Gruyères

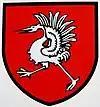
The heraldic representation of the crane (French: "grue"), which inspired the name of the town of Gruyères

The municipality of Gruyères also comprises the two villages of Épagny ( above sea level) to the north and Pringy ( above sea level) to the west of the town hill. Further, the small village "Saussivue" ( above sea level) to the south and the holiday settlement "Moléson-Village" (above sea level) in the valley of the Albeuve in the foothills of mount Moléson as well as several isolated farms. Neighbour municipalities of Gruyères are Broc, Charmey, Bas-Intyamon, Haut-Intyamon, Semsales, Vaulruz, Vuadens, Bulle, La Tour-de-Trême and Le Pâquier.